Lakeland Linder International Airport

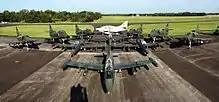
Draken Ramp at LAL

With the impending closure of Lodwick Field, National Airlines (1934–1980) moved their Lodestars to Drane Field in 1947; the airline left the airport in 1962.